Northeast India

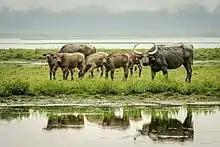

WWF has identified the entire Eastern Himalayas as a priority Global 200 ecoregion. Conservation International has upscaled the Eastern Himalaya hotspot to include all the eight states of Northeast India, along with the neighbouring countries of Bhutan, southern China and Myanmar.